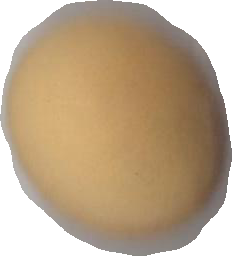
Variety: Dega